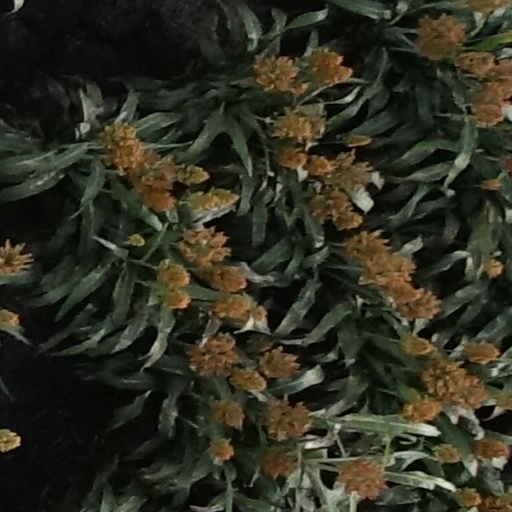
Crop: sorghum